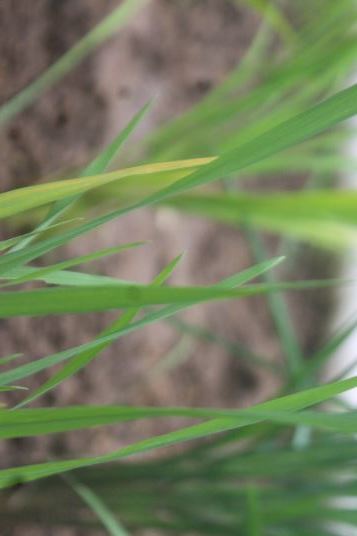
Disease: Tungro